Siege of Groningen (1594)

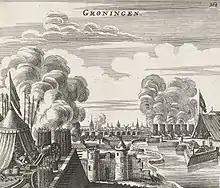
Siege of Groningen 1594 by Jan Janssonius

On 22 May, the Anglo-Dutch force had arrived and began a blockade of the town. The plan determined upon was to open trenches and attack the south side of the city. Groningen beforehand, despite being a large town, was only garrisoned by 400 Germans & Catholic Frisians under Mayor Alberto Jarges. The walls of the city were well supplied with artillery, and as Maurice approached the city reinforcements of 600 Spanish and Flemish troops under Commander Jarich van Liauckema, Verdugo's lieutenant, entered the town by the Poelepoort which brought the garrison up to near 1,000. The city however had divided loyalties; the poor were deeply attached to the Catholic faith, but the burghers were concerned about the economy and therefore saw greater advantage with the republic.